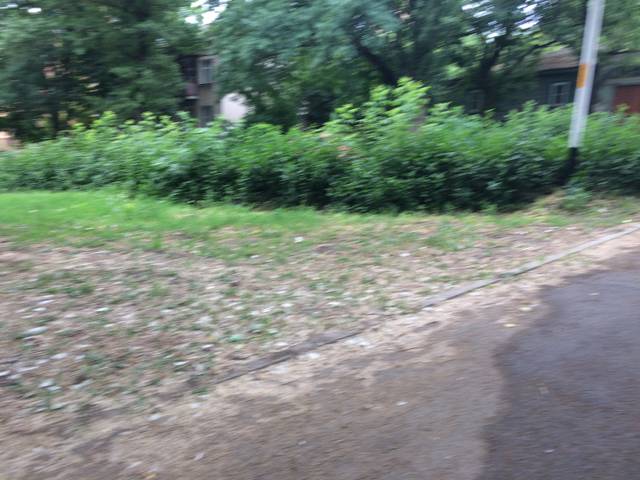
Region: Russia
Coordinates: 45.041, 41.982